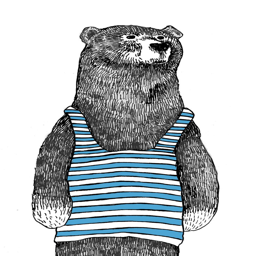
an illustration of a bear in a vest , by person in collaboration with person